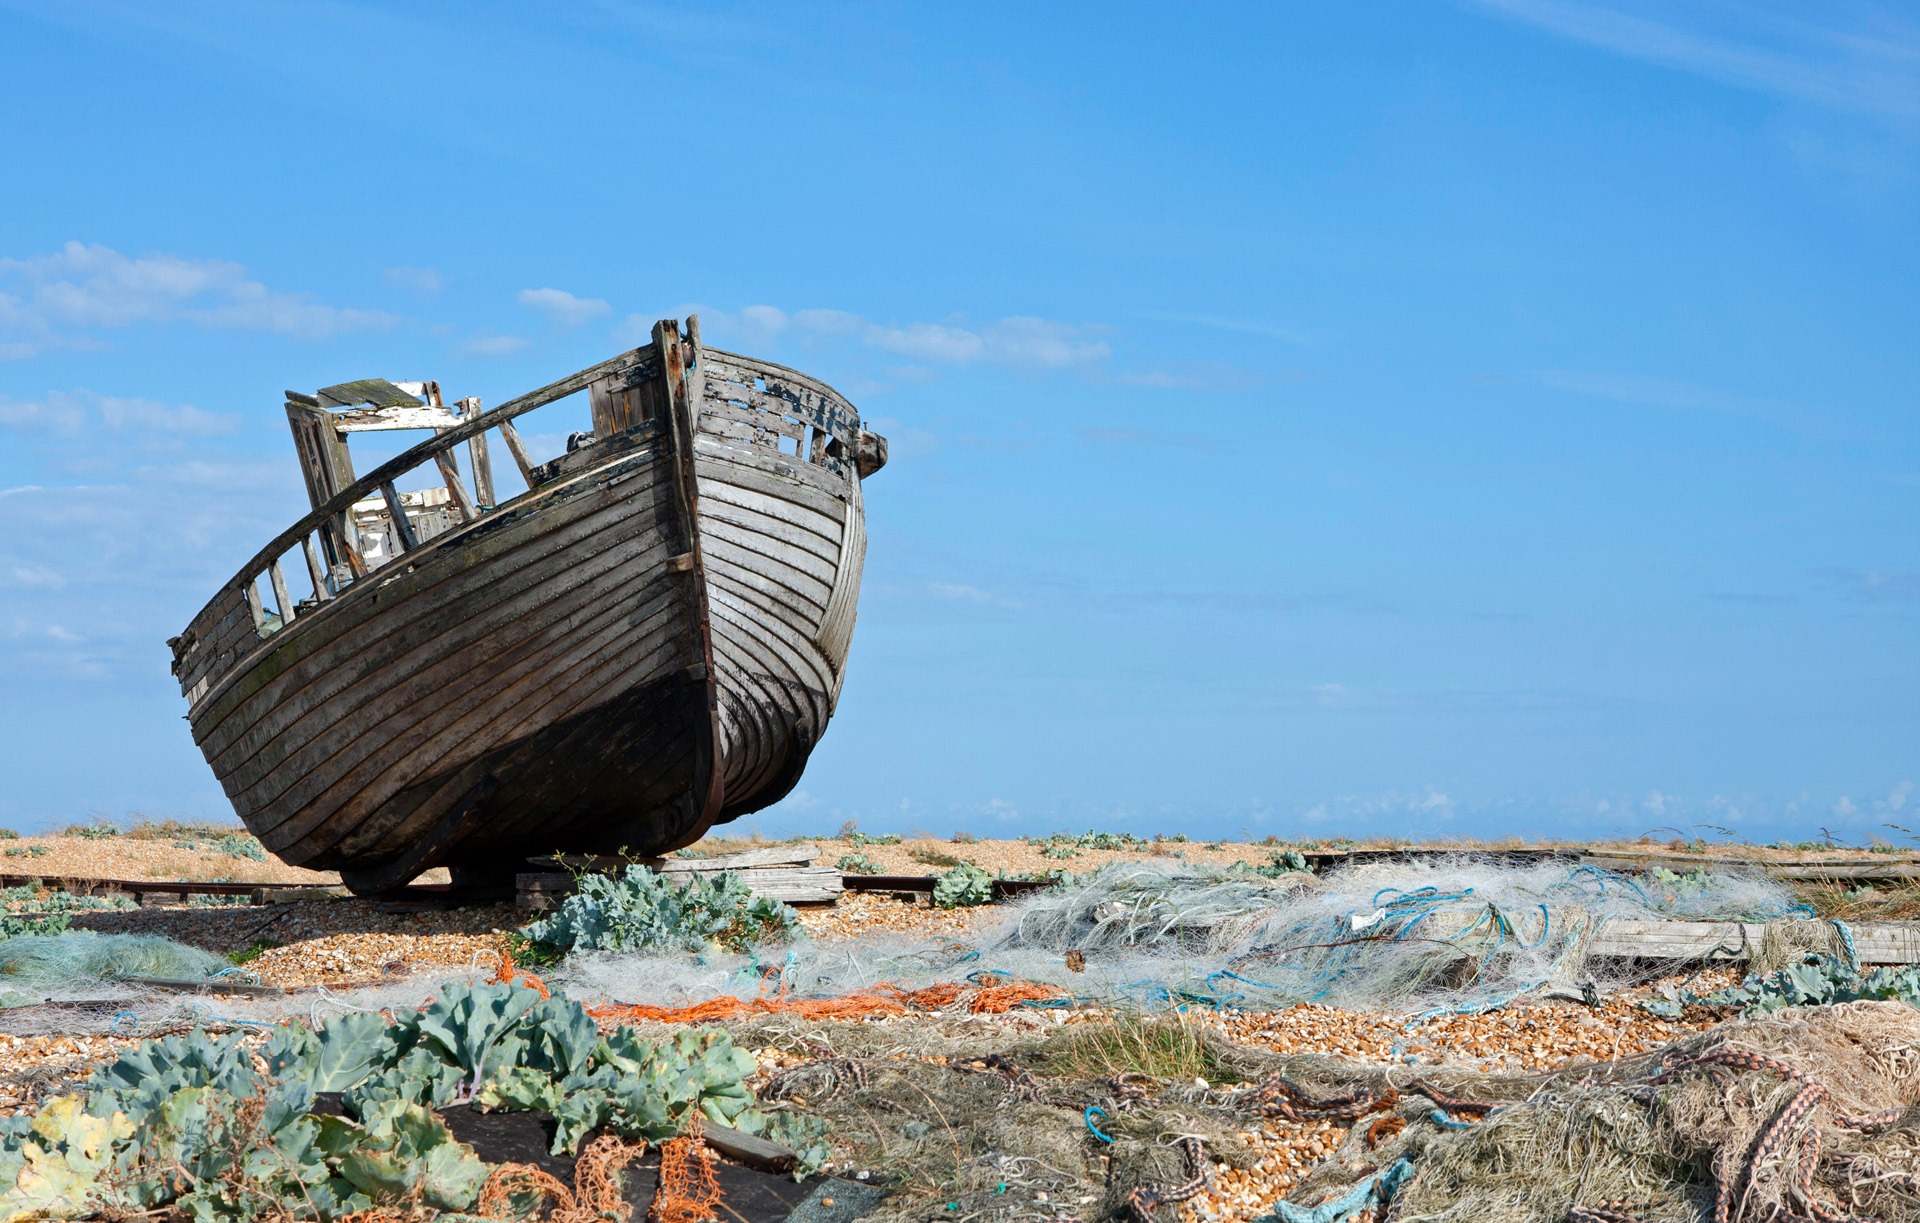
sea, coast, ocean, sky, wood, boat, shore, old, ship, photo, vehicle, artistic, broken, bay, blue sky, fishing boat, wooden, beautiful, scene, nets, watercraft, ecosystem, shipwreck, fishing nets, tatty